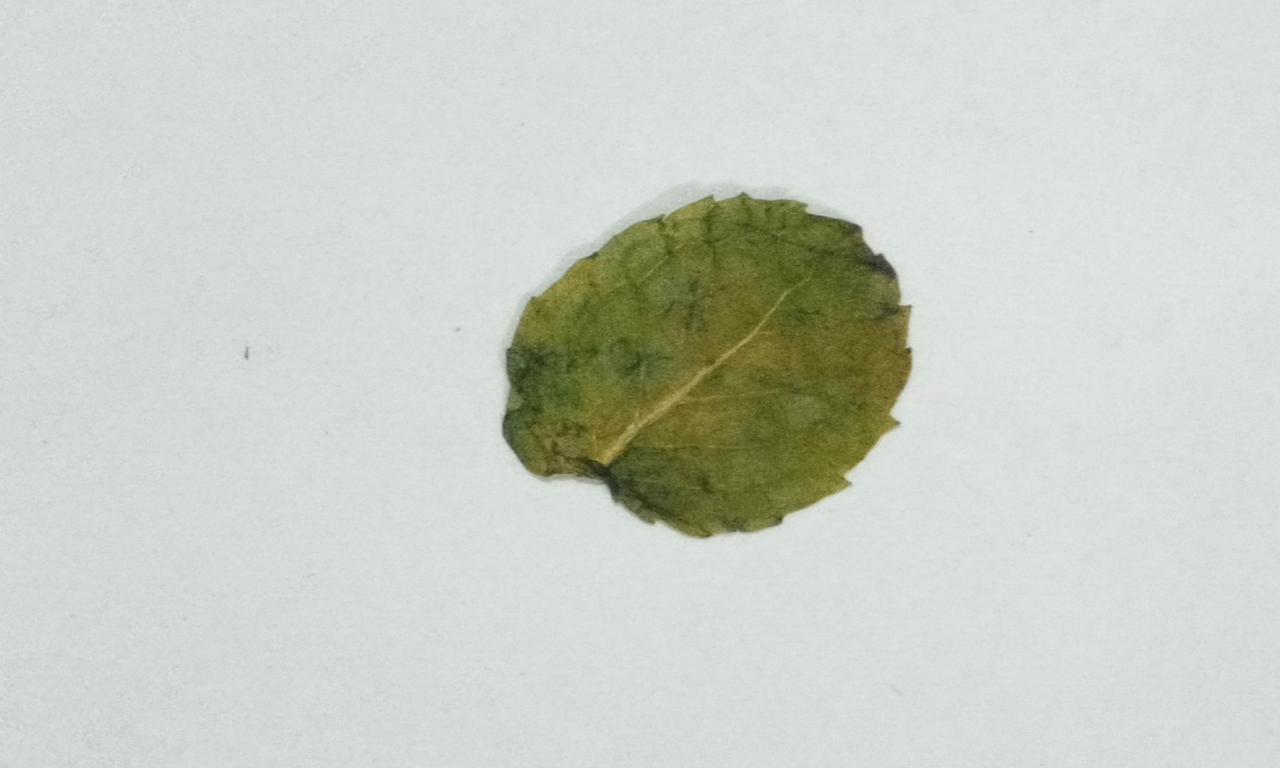
Label: Dried